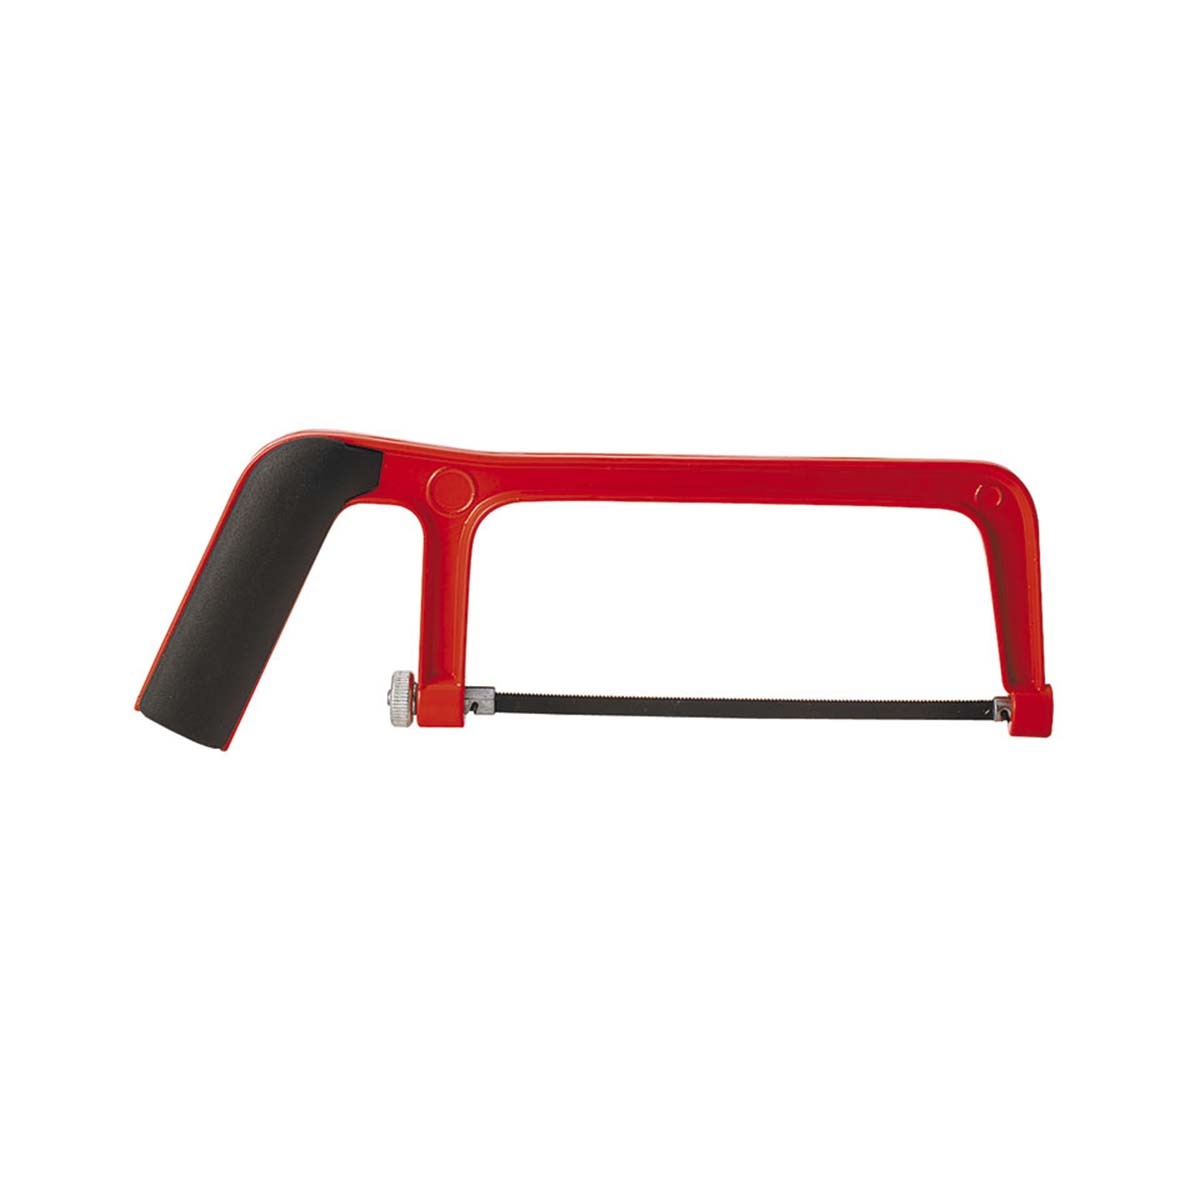
Mini archetto con lama 150mm Fervi
Il mini archetto con lama Fervi 0161 è uno strumento pratico e leggero, ideale per piccoli lavori di taglio su metallo, plastica o legno sottile. La struttura in alluminio resistente garantisce robustezza e maneggevolezza, rendendolo perfetto sia per professionisti che per appassionati di fai-da-te. Dotato di una lama da 150 mm , assicura tagli precisi e puliti, mantenendo allo stesso tempo compattezza e facilità di utilizzo. Grazie alle dimensioni ridotte, questo archetto è perfetto per operazioni in spazi stretti o per interventi di precisione. Indispensabile in ogni cassetta degli attrezzi, combina praticità, resistenza e precisione in un unico utensile compatto. Caratteristiche principali: Materiale : alluminio leggero e resistente Lunghezza lama : 150 mm Utilizzo : taglio di metallo sottile, plastica e legno leggero
Brand: FERVI S.P.A.
Category: Hardware > Tools > Saws > Hand Saws > Coping Saws